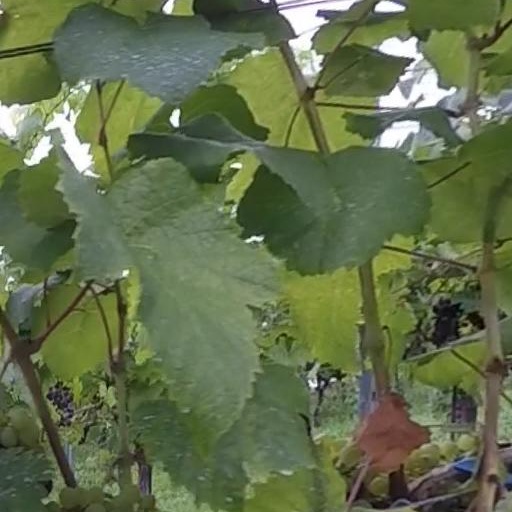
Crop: grape